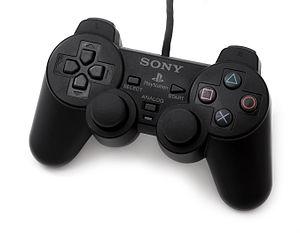
Un contrôleur DualShock 2.